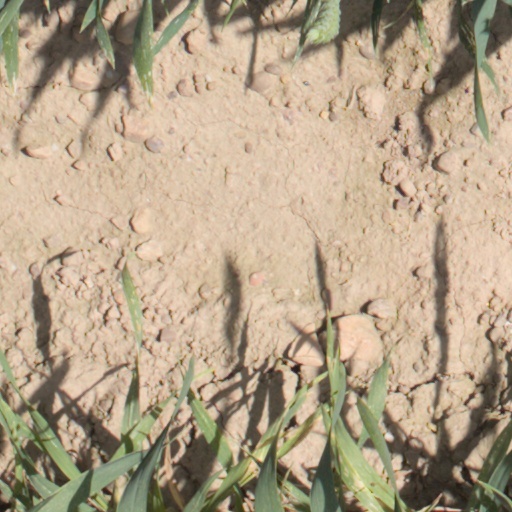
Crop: wheat